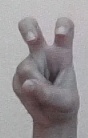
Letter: toot